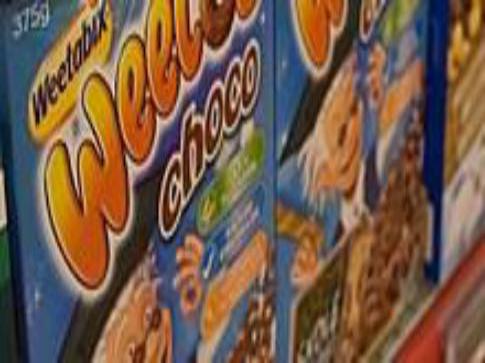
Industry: Food